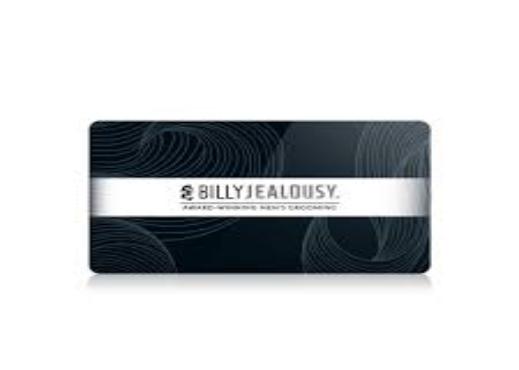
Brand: Billy Jealousy
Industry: Necessities